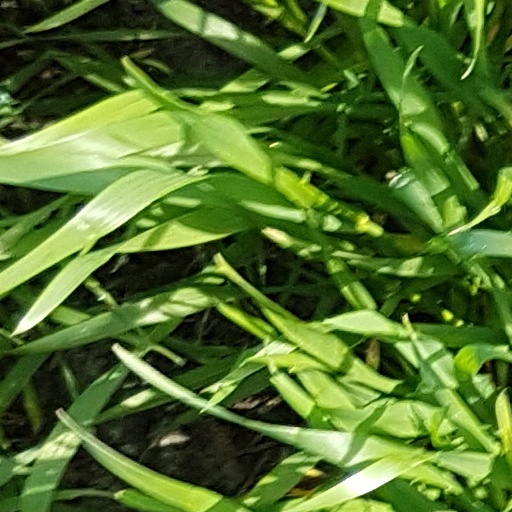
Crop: wheat